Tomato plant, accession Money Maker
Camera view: horizontal (90 deg, fisheye); turntable rotation: 0 degrees
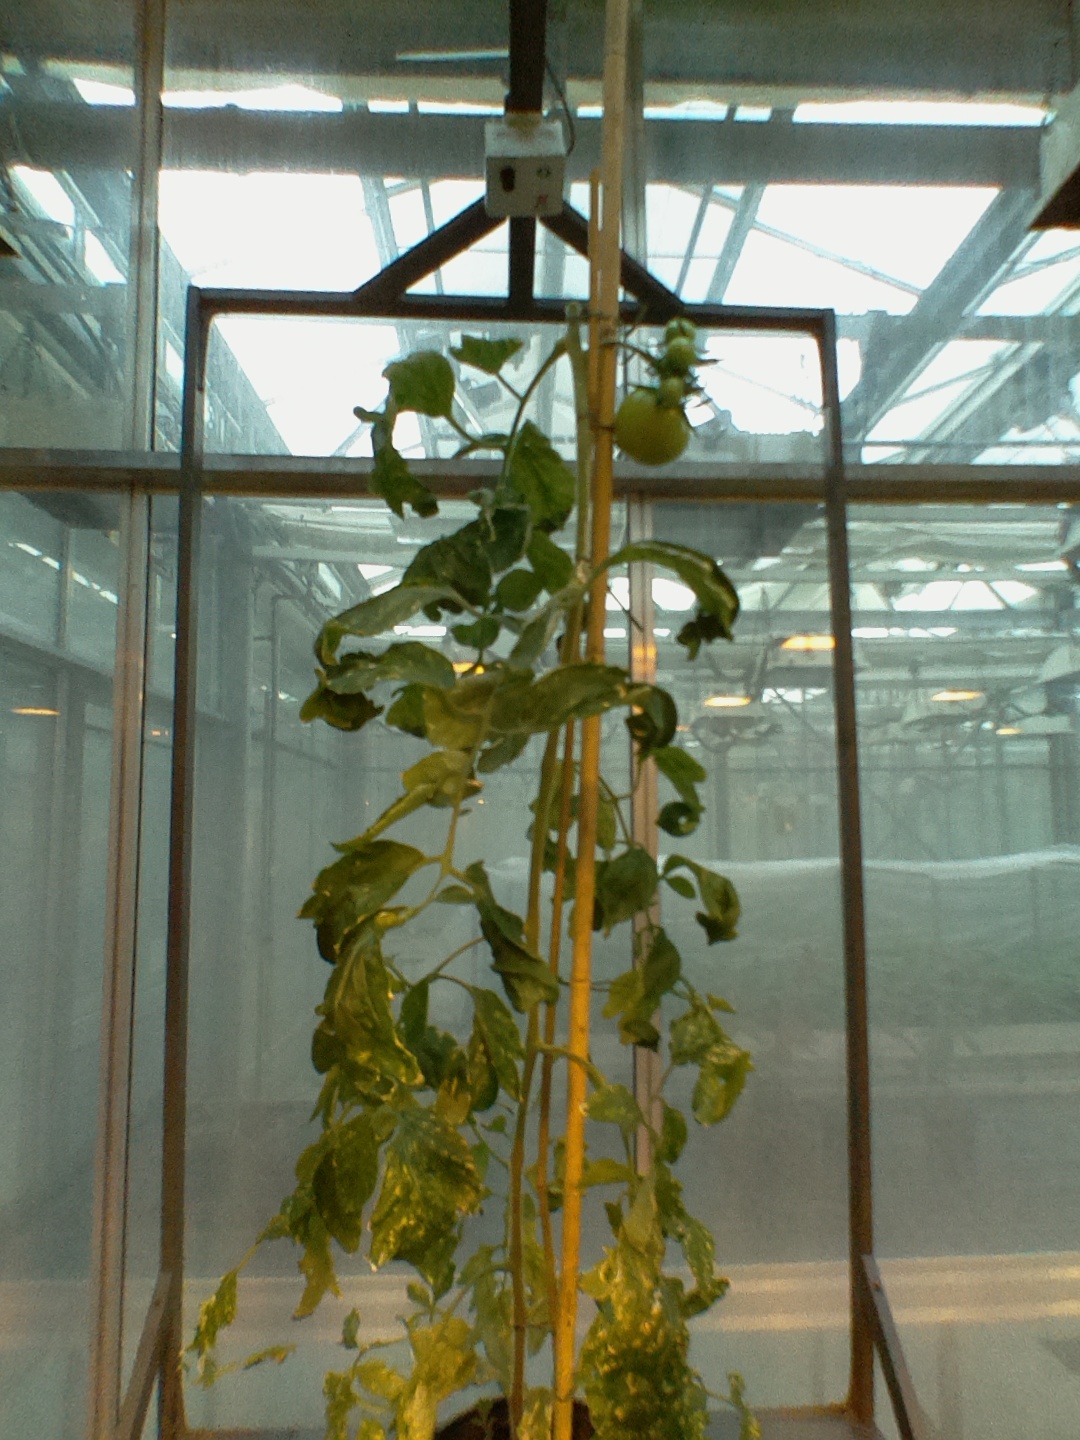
BBCH growth stage 77: 70%-80% of final fruit size